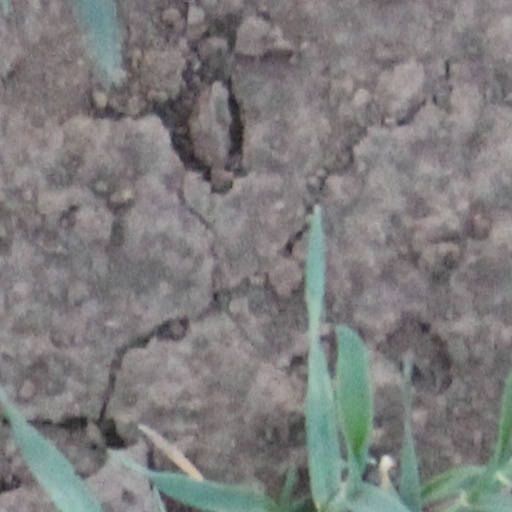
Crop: wheat